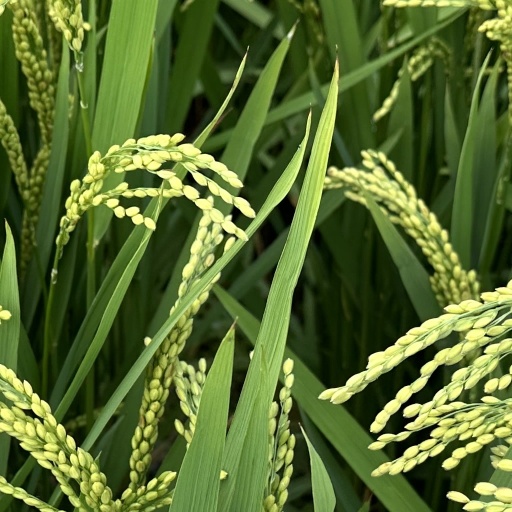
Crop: rice